Answer in natural language. Considering the relative positions, is brown wooden dresser with three drawers (marked B) above or below black colour chair (marked A)? Choose between the following options: above or below
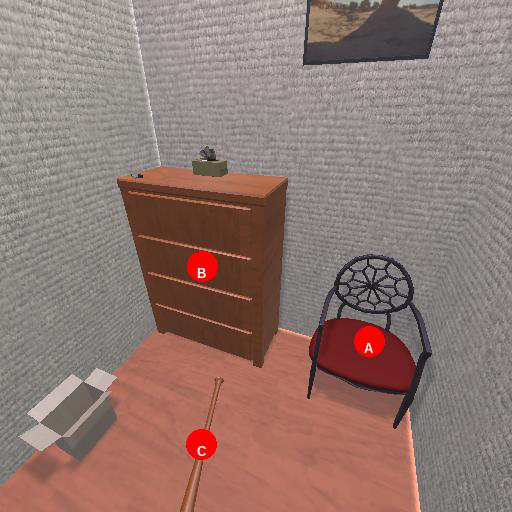
<answer>above</answer>